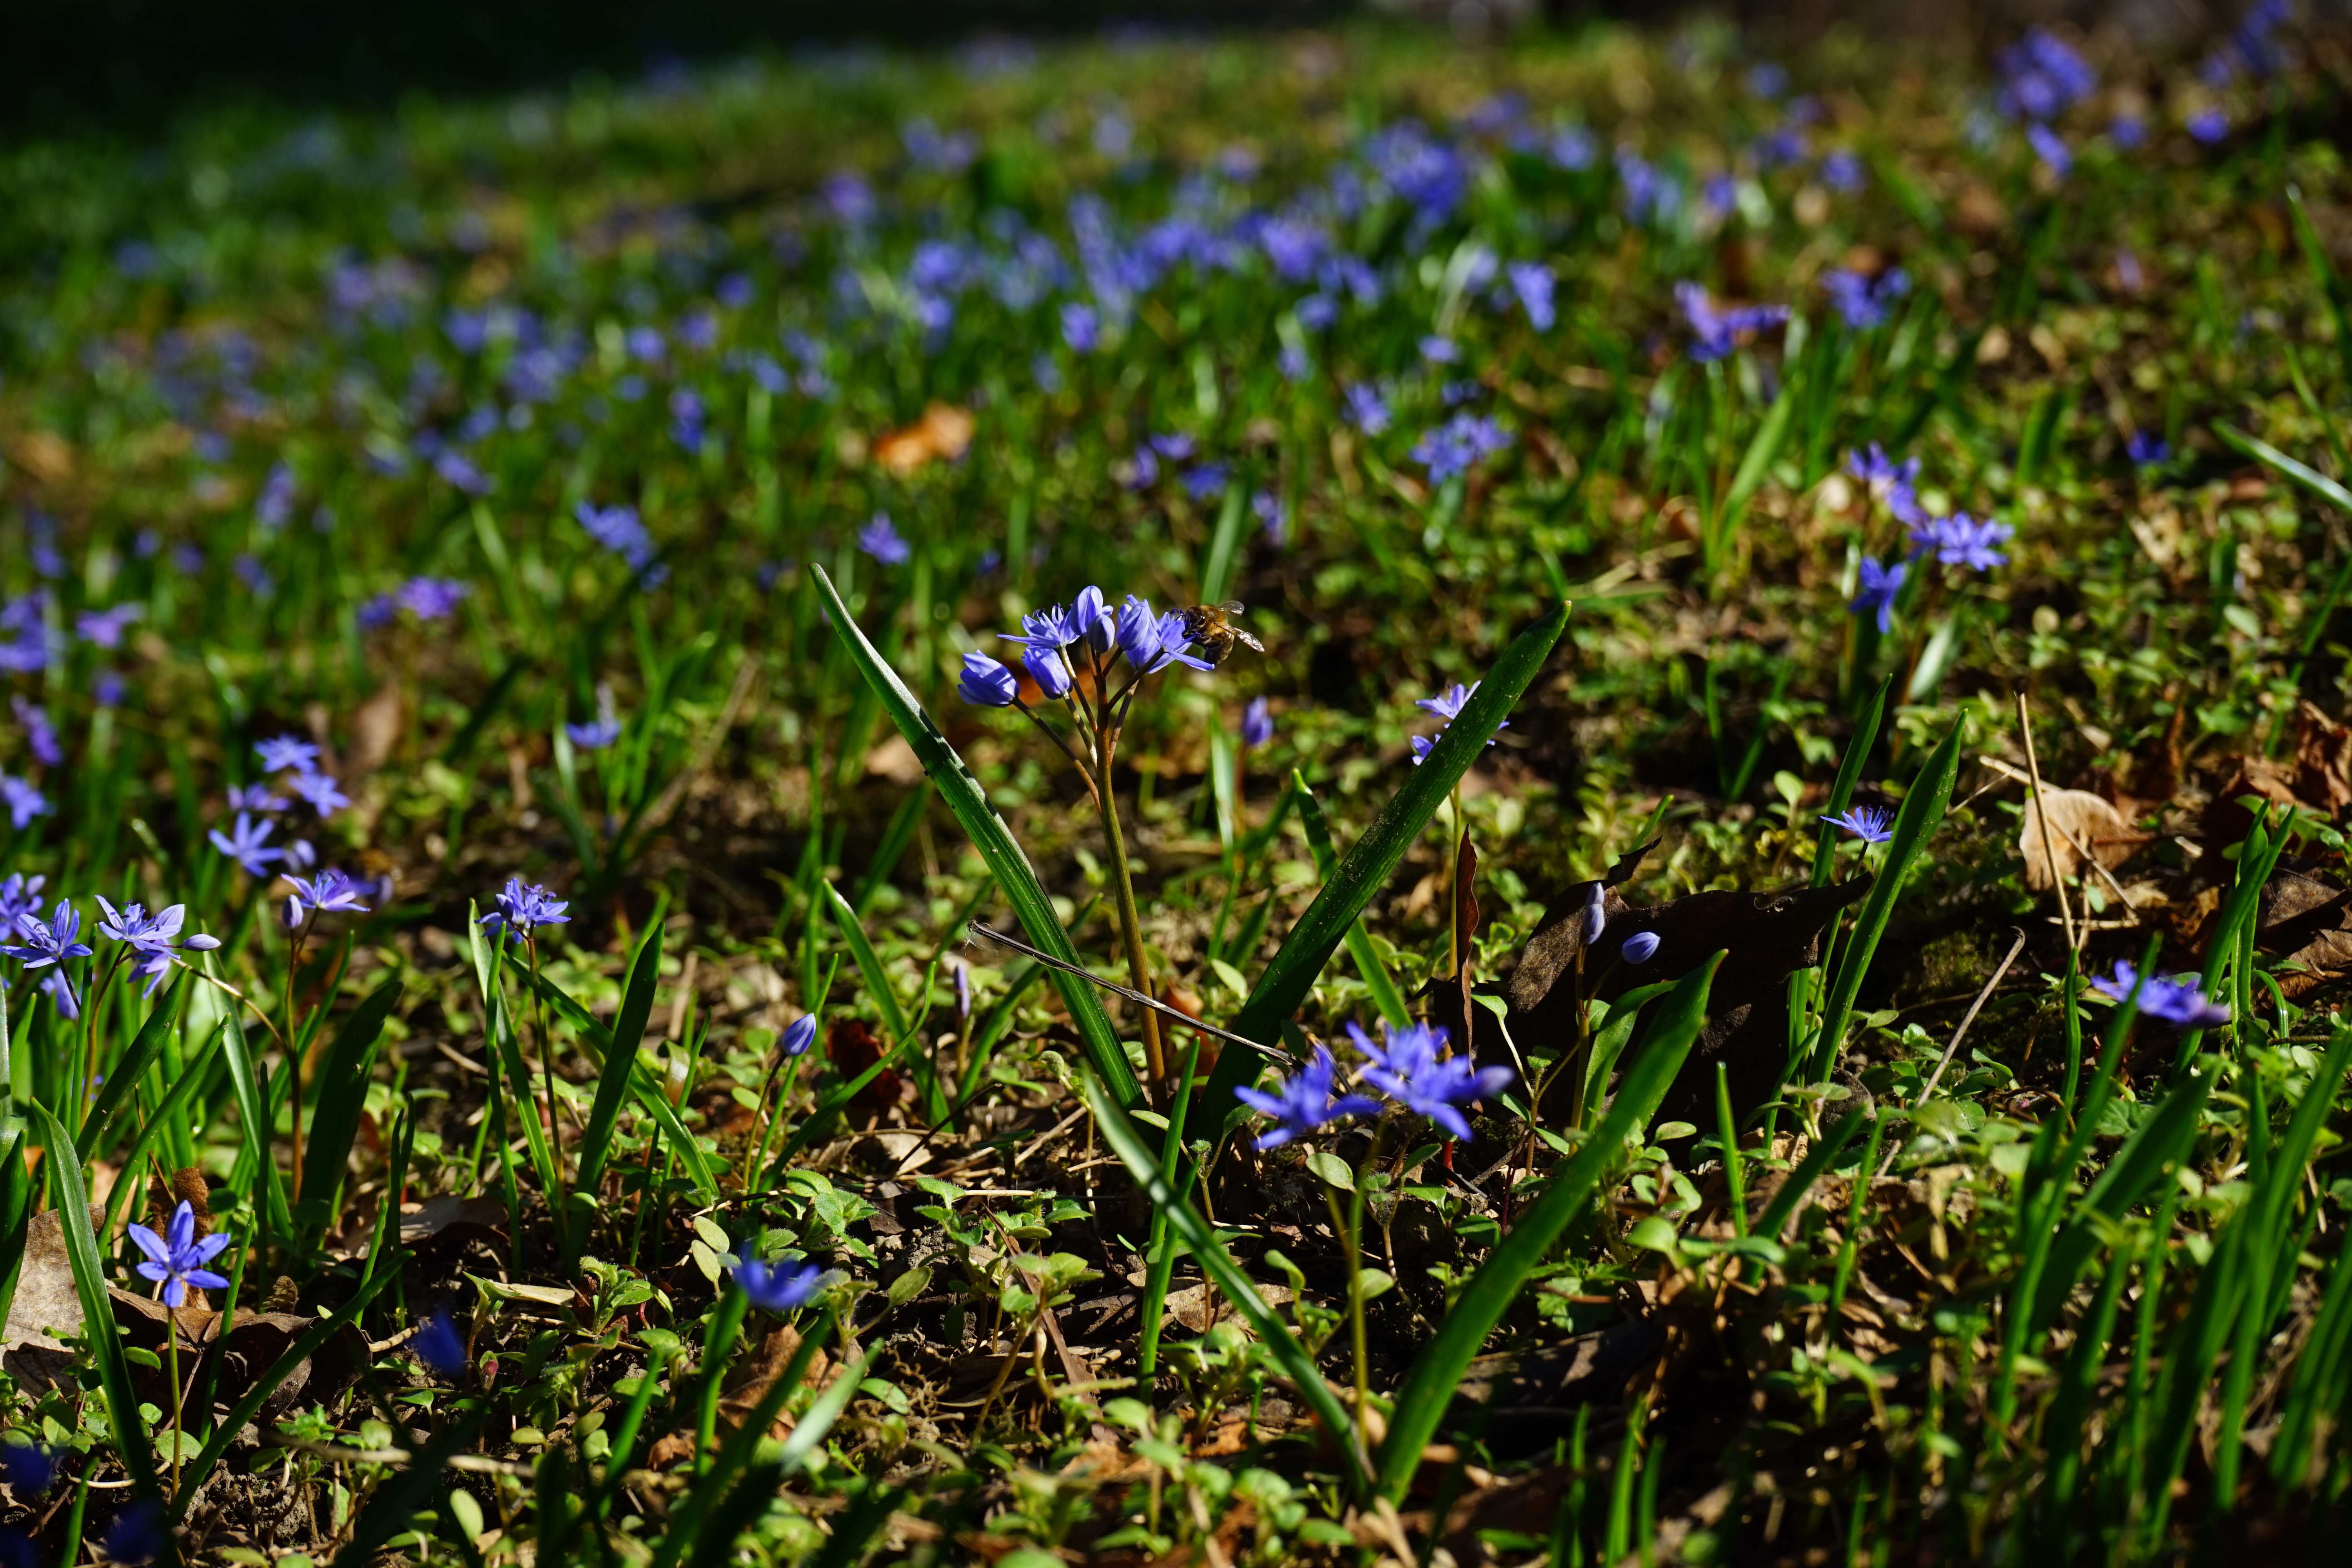
nature, grass, blossom, plant, field, lawn, meadow, flower, bloom, spring, green, botany, blue, garden, flora, lavender, wildflower, bluebonnet, woodland, habitat, early bloomer, scilla, lupin, macro photography, harbinger of spring, flowering plant, asparagaceae, blue star, chionodoxa luciliae, asparagus plant, natural environment, land plant, violet family, english lavender, scilla bifolia, scilloideae, zweibl ttriger blue star, two sea onion